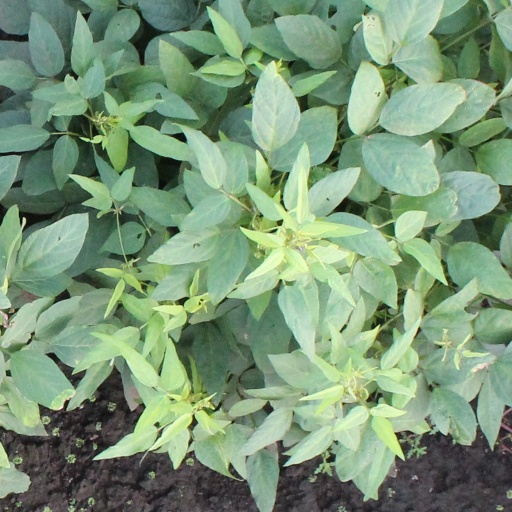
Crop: soybean